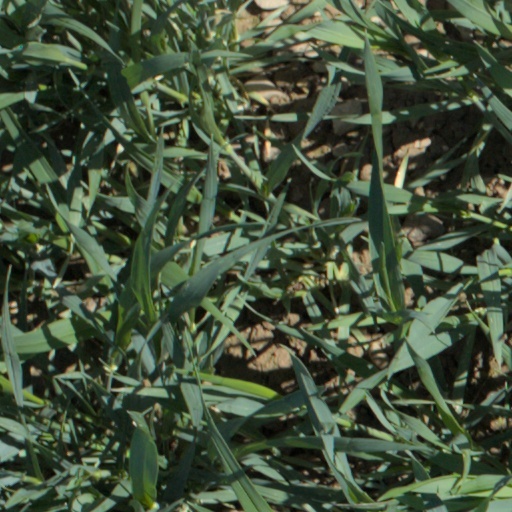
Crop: wheat